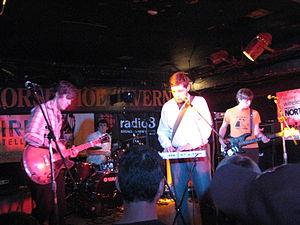
Two Hours Traffic est un groupe de rock indépendant canadien, originaire de Charlottetown, sur l'Île-du-Prince-Édouard. Il est formé en 2000 et qui compte parmi les groupes contemporains les plus connus et couronnés de prix mineurs de la petite province canadienne.